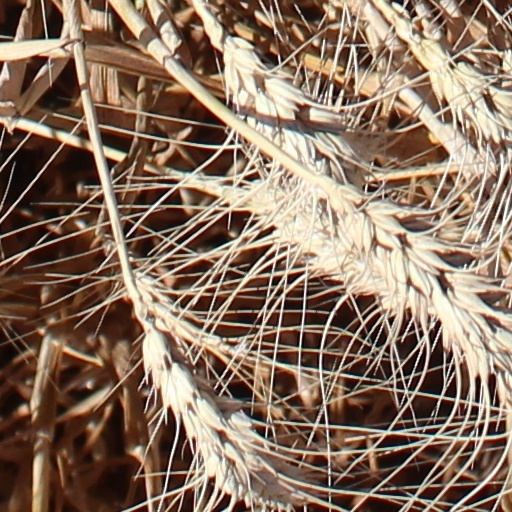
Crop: wheat